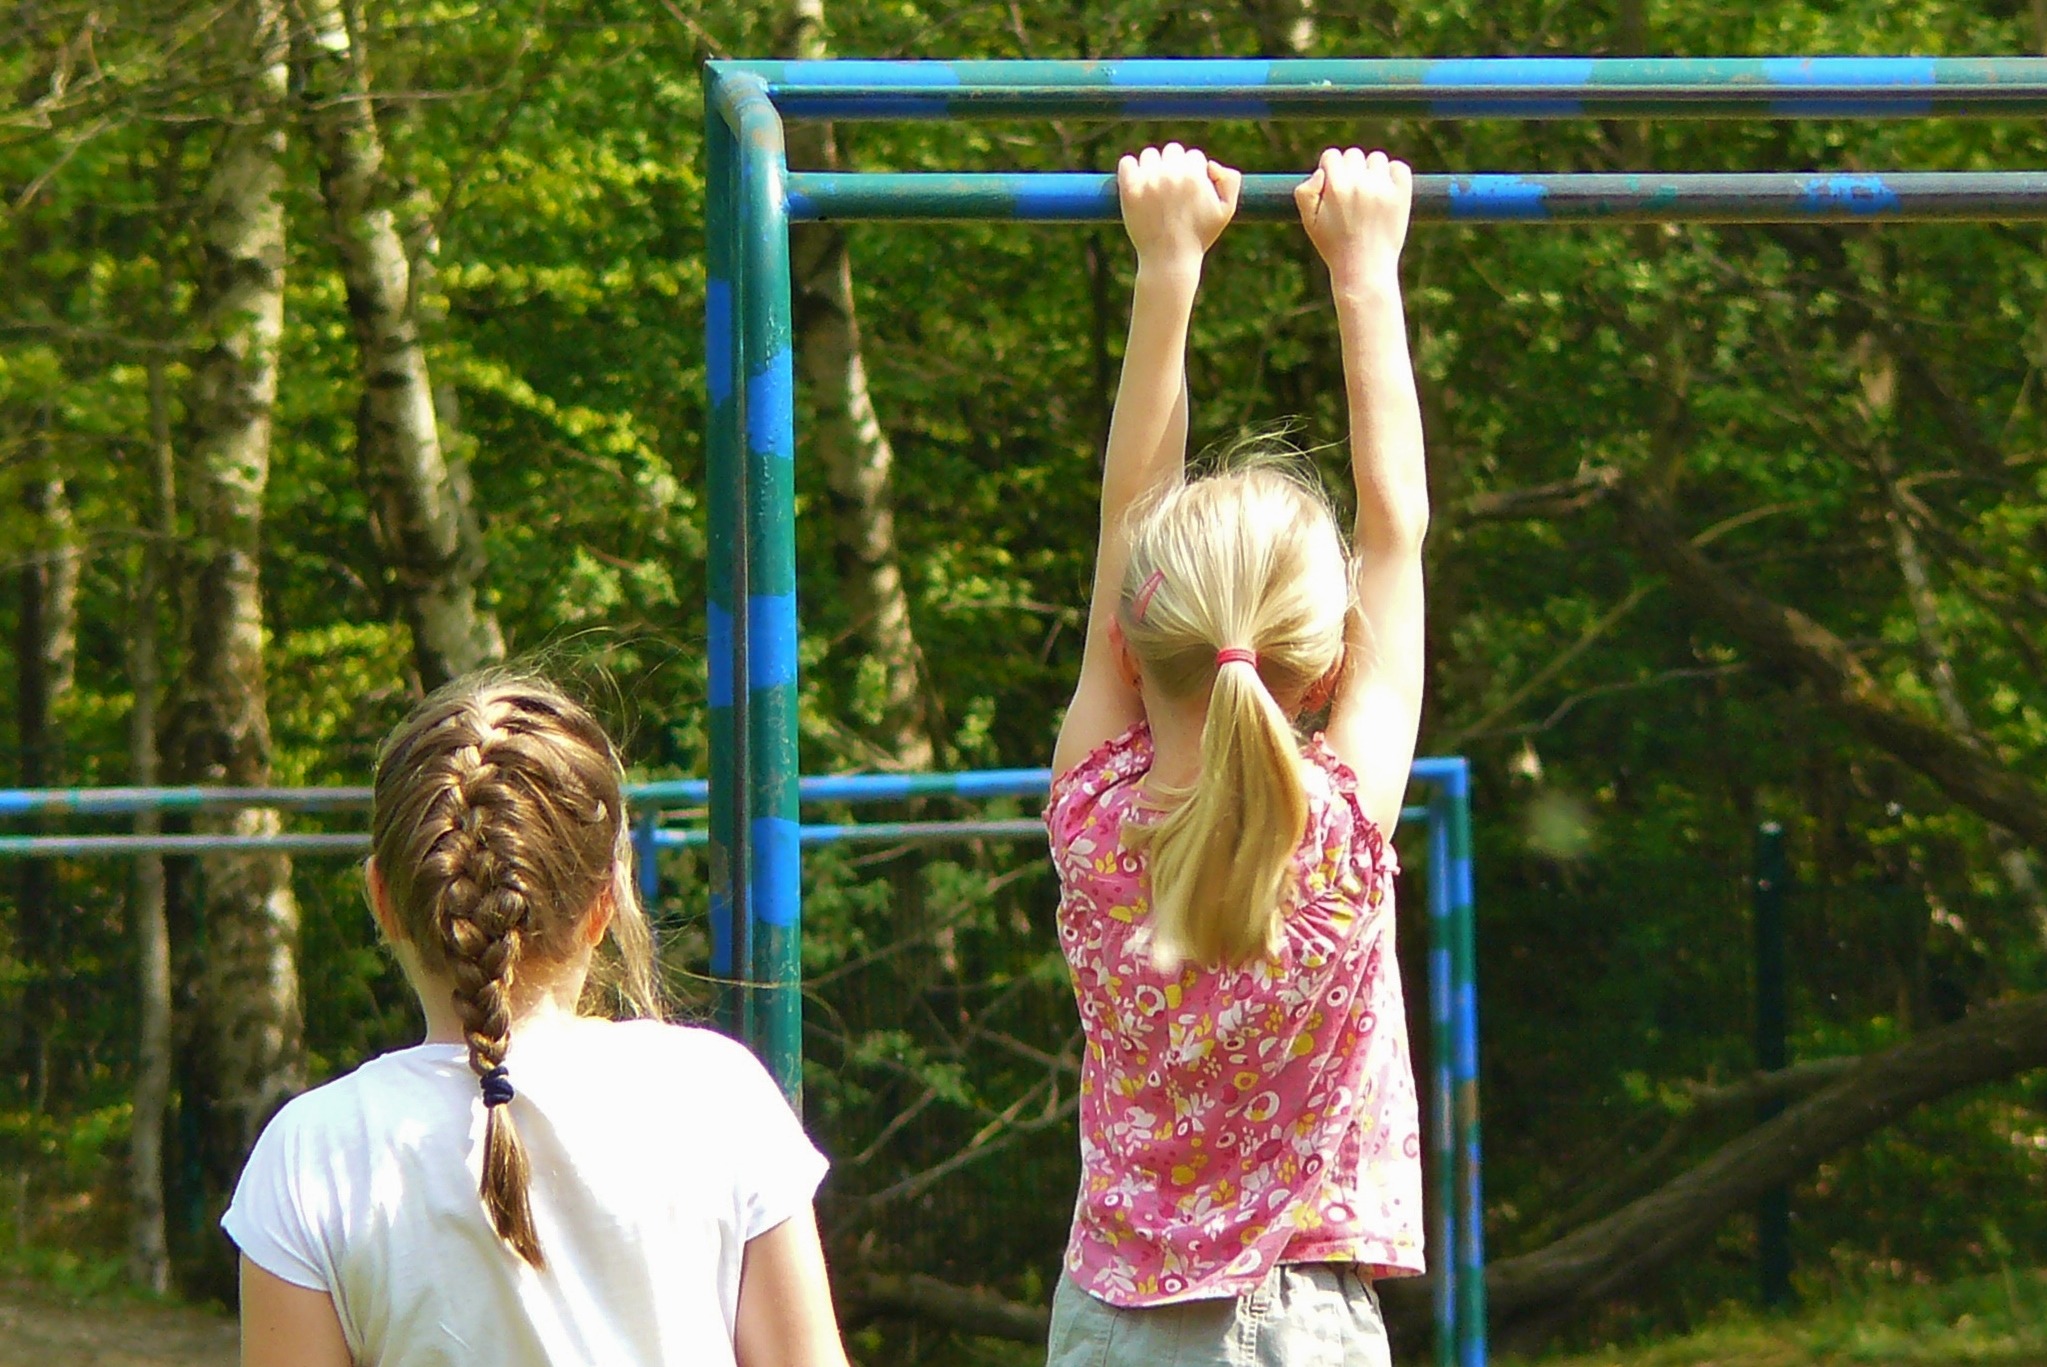
girl, play, spring, child, human, climb, sporty, children, hands, playground, gymnastics, poor, kletterger st, braids, hairstyles, shimmy